Censo General de Población y Vivienda

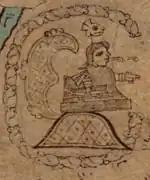
Xolotl in Tenayuca.

The practice of census-taking in Mexico may have precedents dating back to the late pre-Columbian period. According to traditions recorded in several of the post-conquest historical sources, Xólotl, a 12th-century ruler of a Chichimec polity in the Valley of Mexico, ordered a review to be undertaken to enumerate the populace under his control. This survey was carried out close to its capital, Tenayuca, at a locality subsequently named "Nepōhualco" in Classical Nahuatl, meaning "place of enumeration".